Father of Four in the Snow

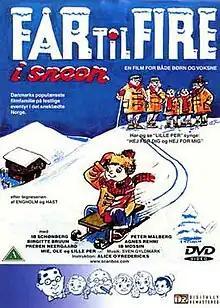
DVD cover

Father of Four in the Snow is a 1954 Danish family film directed by Alice O'Fredericks and starring Ib Schønberg. It was produced under the ASA Film banner.